Threaded insert

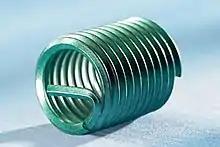
A helical insert. The straight radial piece is the driver tang which is used to grip the coil while driving it into place. It is broken off and is discarded after installation.

A helical insert (also called a screw thread insert (STI), although most users call them all by one of the prominent brand names: KATO®, Heli-Coil or Recoil) is an insert made of stainless steel or phosphor bronze wire, with a diamond cross section, coiled to form inner and outer threads. The